Beyond Conviction

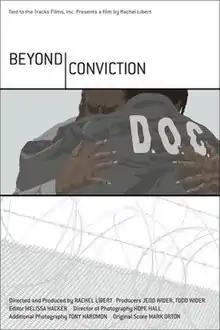
Film poster

Beyond Conviction is a 2006 documentary film directed and produced by Rachel Libert that tells the story of three crime victims as they prepare to meet the people who committed these crimes. The film follows participants in a program based on the principles of restorative justice, run by the state of Pennsylvania, in which victims of the most violent crimes meet face-to-face with their perpetrators.